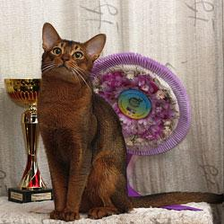
Species: cat
Breed: Abyssinian